Moses Haughton the Elder

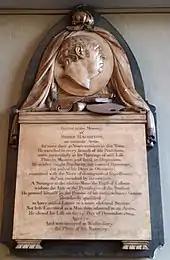
Memorial to Moses Haughton in St Philip's Cathedral, Birmingham

Moses Haughton, sometimes spelt Horton ( – 24 December 1804) was a British designer, engraver and painter of portraits and still lifes.